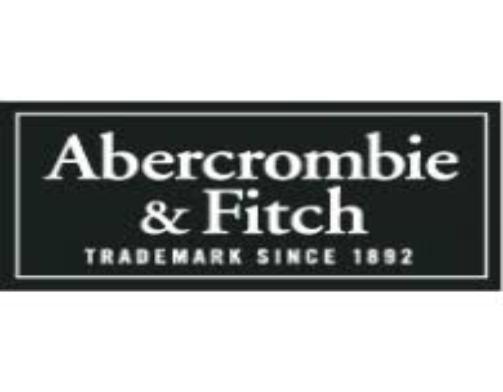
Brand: Abercrombie
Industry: Clothes